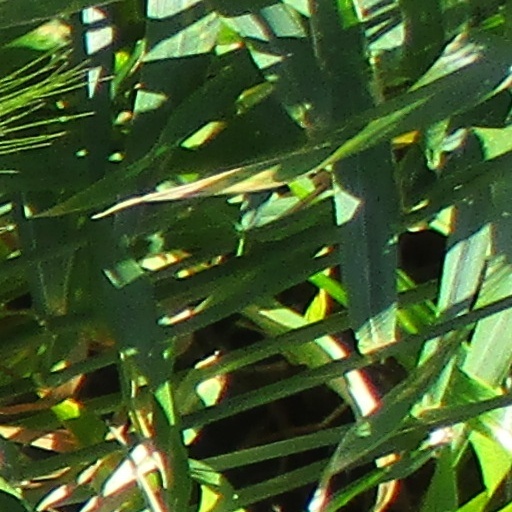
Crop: wheat